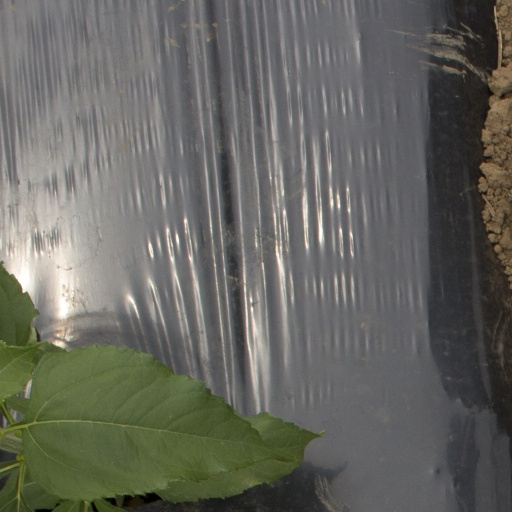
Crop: Jerusalem artichoke